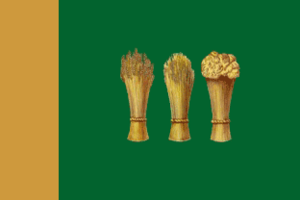
Pensa
Pensa er en by i det vestlige Rusland, administrativt center i Pensa oblast 625 km sydøst for Moskva. Byen har 523.726 indbyggere og er beliggende på 134-280 moh i et bakket landskab ved floden Sura.